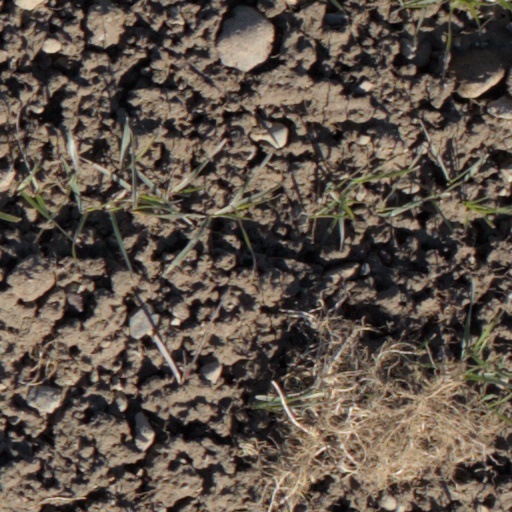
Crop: wheat